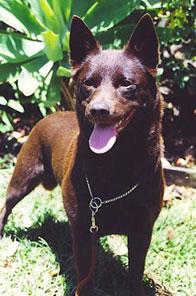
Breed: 209-n000049-kelpie